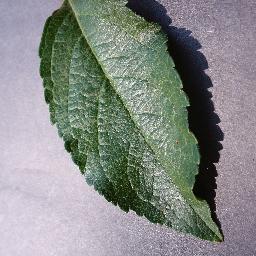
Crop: apple
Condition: healthy